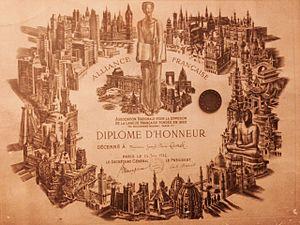
Diplôme d'honneur - Alliance Française de Paris, décerné à M. Lamek
Joseph Pierre Lamek, est un pédagogue et professeur de français franco-libanais nationalisé uruguayen. Élève de Jean Piaget et collègue de Roger Cousinet, il contribue à la diffusion des nouvelles théories éducatives en Amérique du Sud, notamment en Uruguay. En tant que député national au parlement uruguayen, M. Lamek propose la création d'une université au nord de l'Uruguay dans le cadre d'un projet de développement social qui vise à descentraliser le monopole universitaire de la capitale.